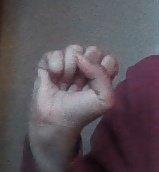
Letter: saad